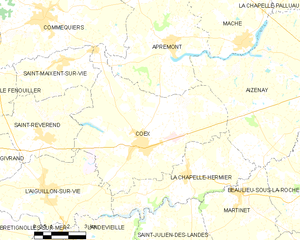
Carte des communes françaises Coëx